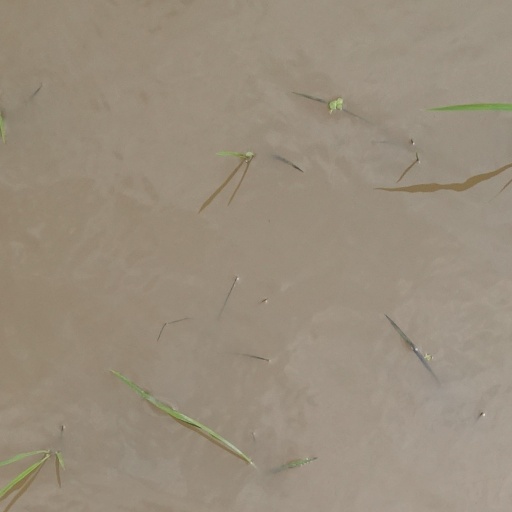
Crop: rice